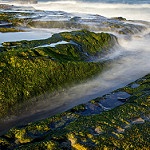
Label: sea